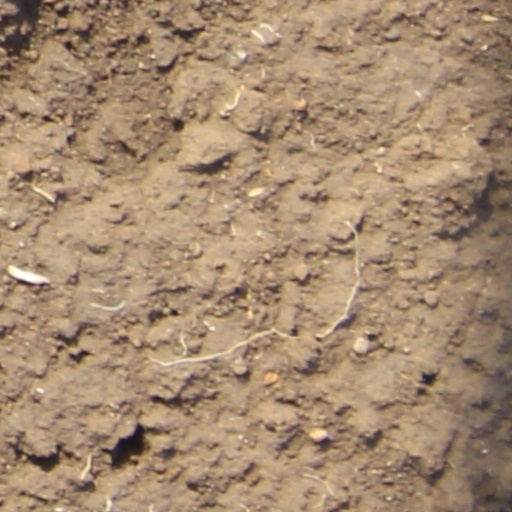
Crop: wheat